Iñaq Uyu

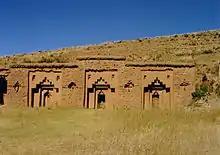
Iñaq Uyu on the island of Isla de la Luna

Iñaq Uyu (Aymara, "iñaqa" a woman of noble caste of the Incas, "uyu" pen (enclosure), yard, cemetery, "pen of the "iñaqa", the woman of the noble caste of the Incas", other spellings "Iñac Uyu, Iñac Uyo, Iñakuyu, Iñak Uyu, Iñak Uyo"), also called Aklla Wasi (Quechua "aklla" chosen, selected, virgins of the sun, "wasi" house, "house of the virgins of the sun"), is an archaeological site in Bolivia situated on the Isla de la Luna, an island of Lake Titicaca. It is located in the La Paz Department, Manco Kapac Province, Copacabana Municipality. In Incan society, the societal structure was very rigid. Often those of belonging to the royal class structure did not mix with the lower classes.